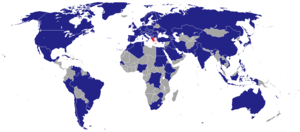
Cette liste comprend les représentations diplomatiques de la Grèce, à l'exclusion des consulats honoraires. La Grèce a une présence diplomatique mondiale étendue.